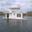
Label: ship